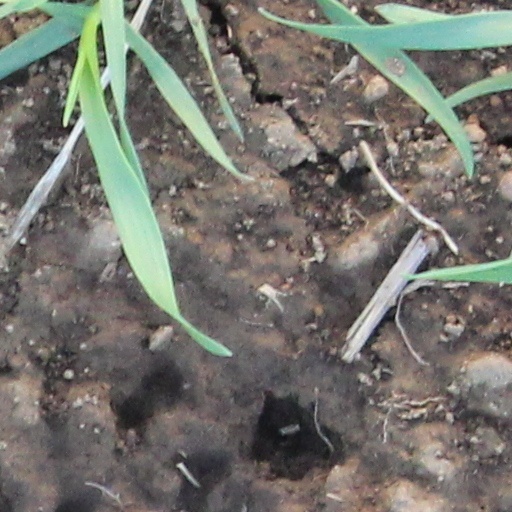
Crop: wheat